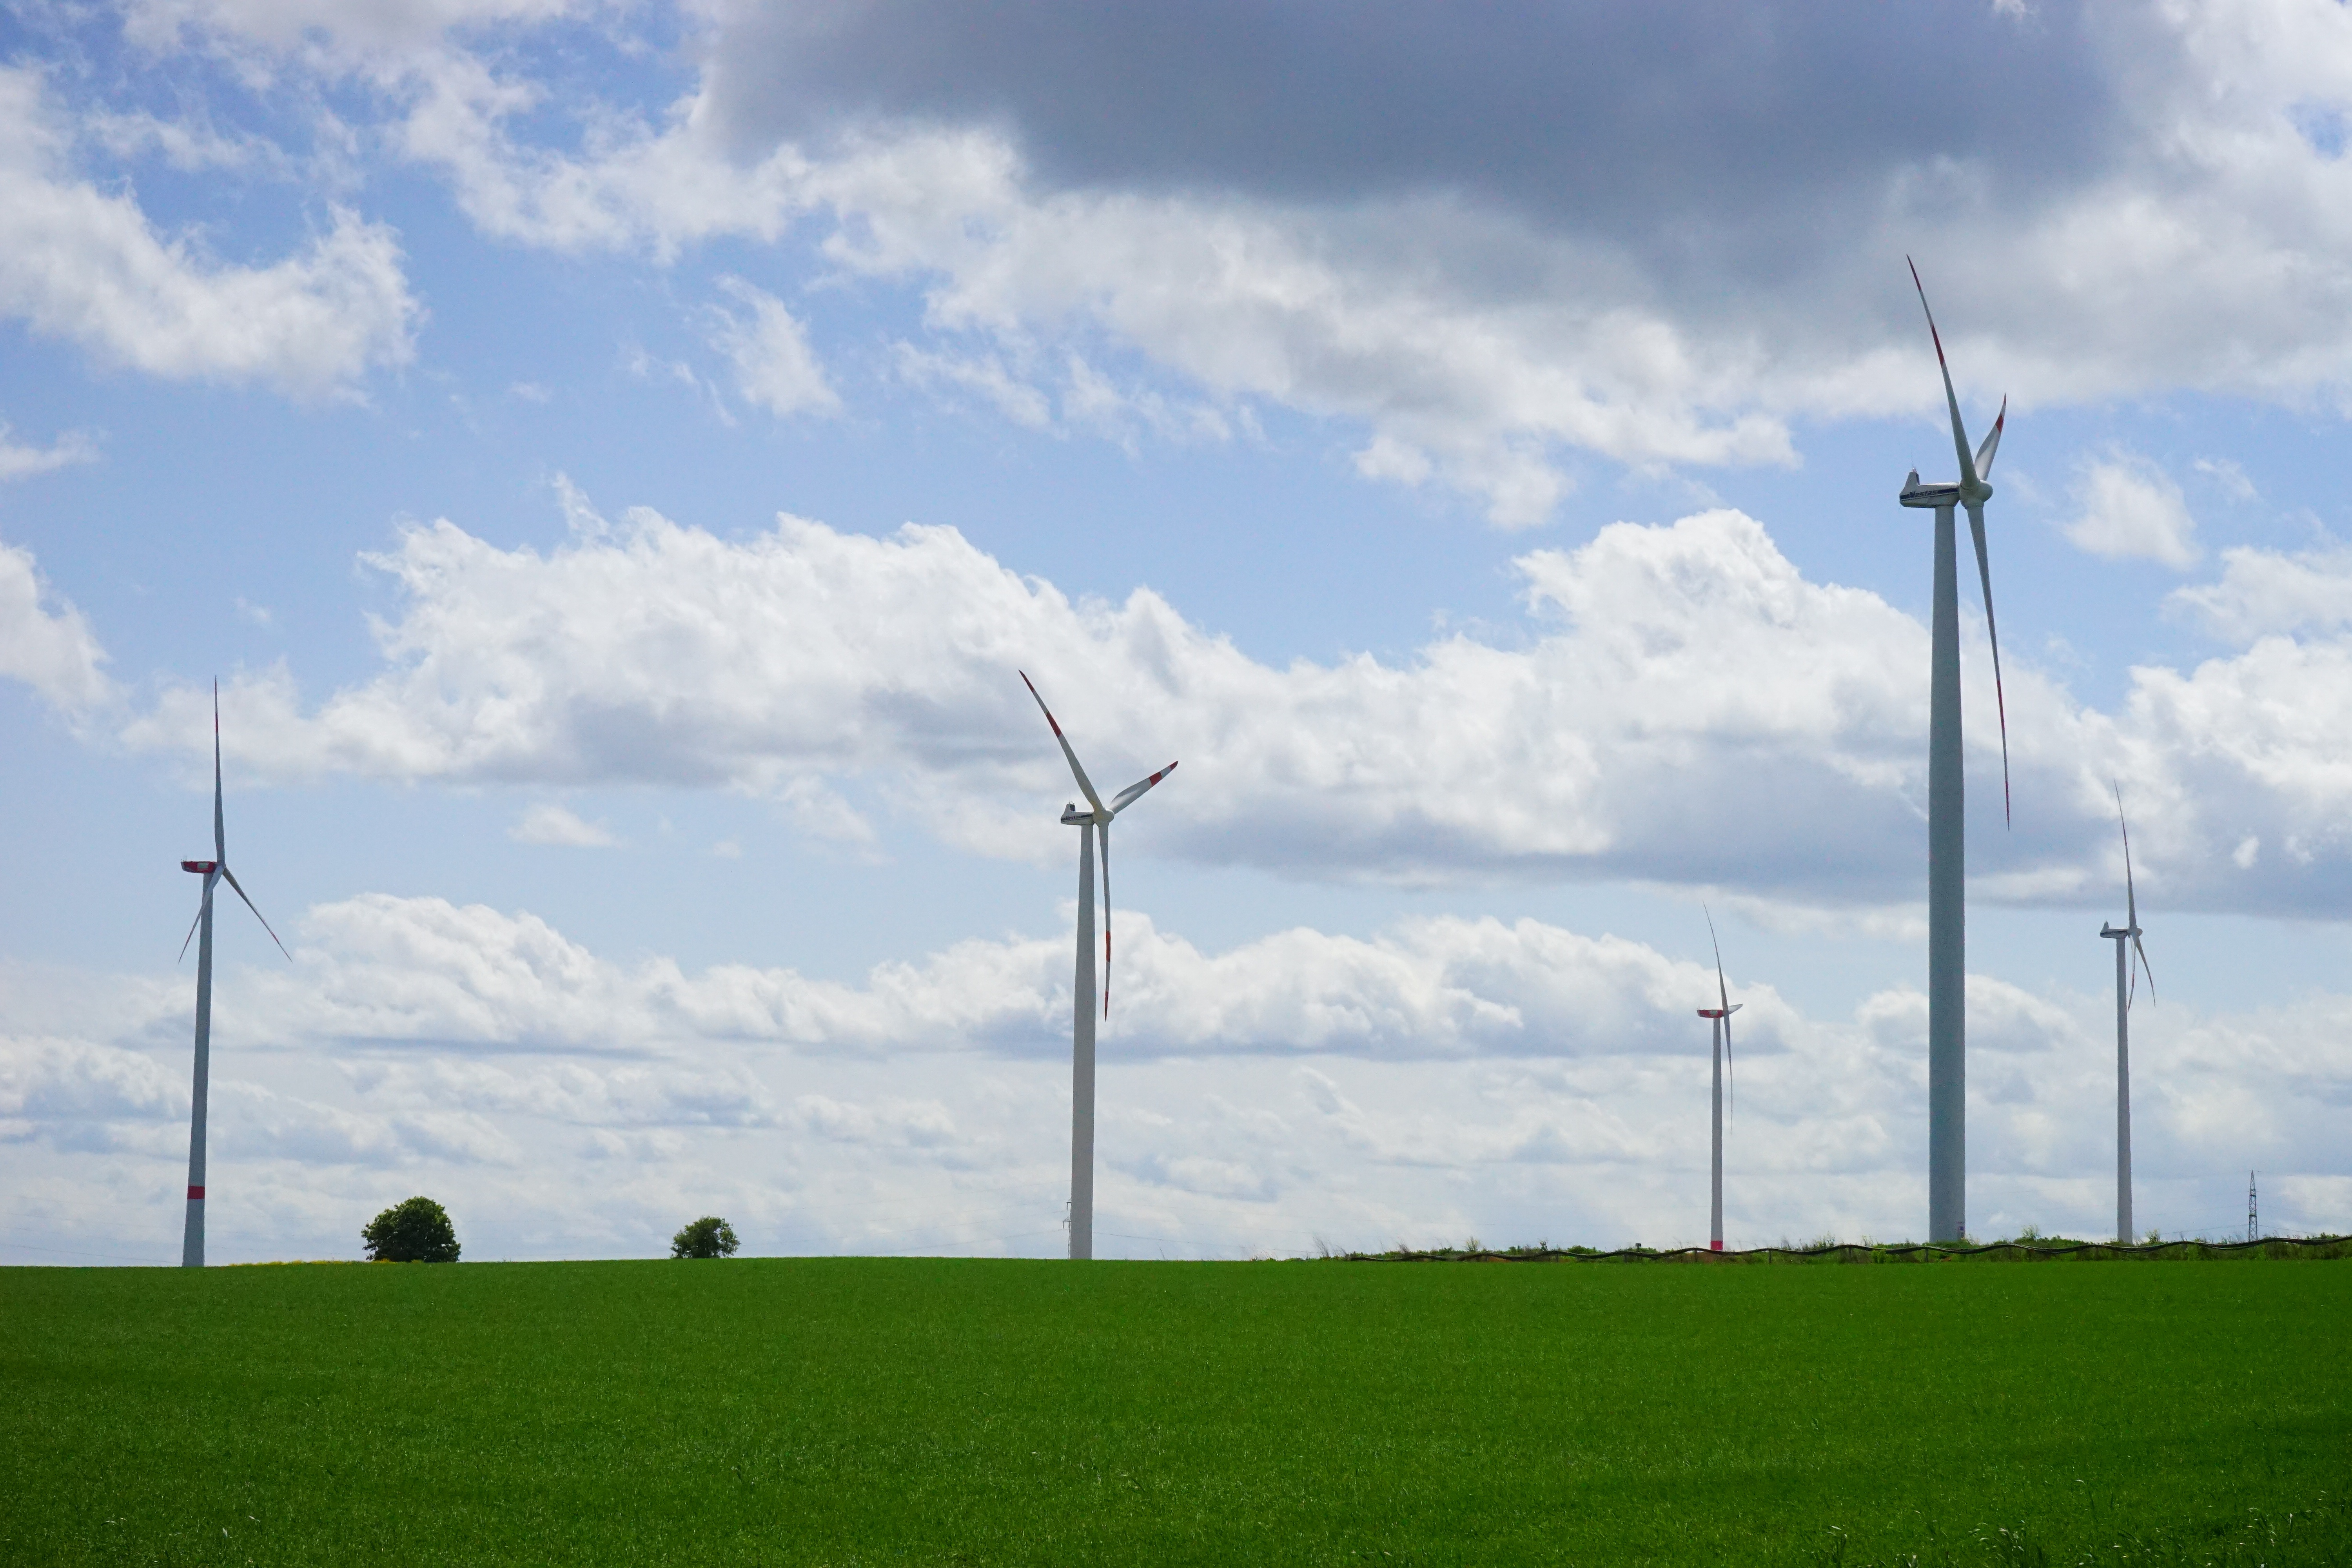
wing, cloud, sky, field, prairie, windmill, wind, environment, line, machine, wind turbine, electricity, plain, wind energy, energy, ecology, wind power, current, grassland, wind farm, propeller, power generation, rural area, environmentally friendly, energy generation, environmental technology, windr der, rotor blades, overhead power line